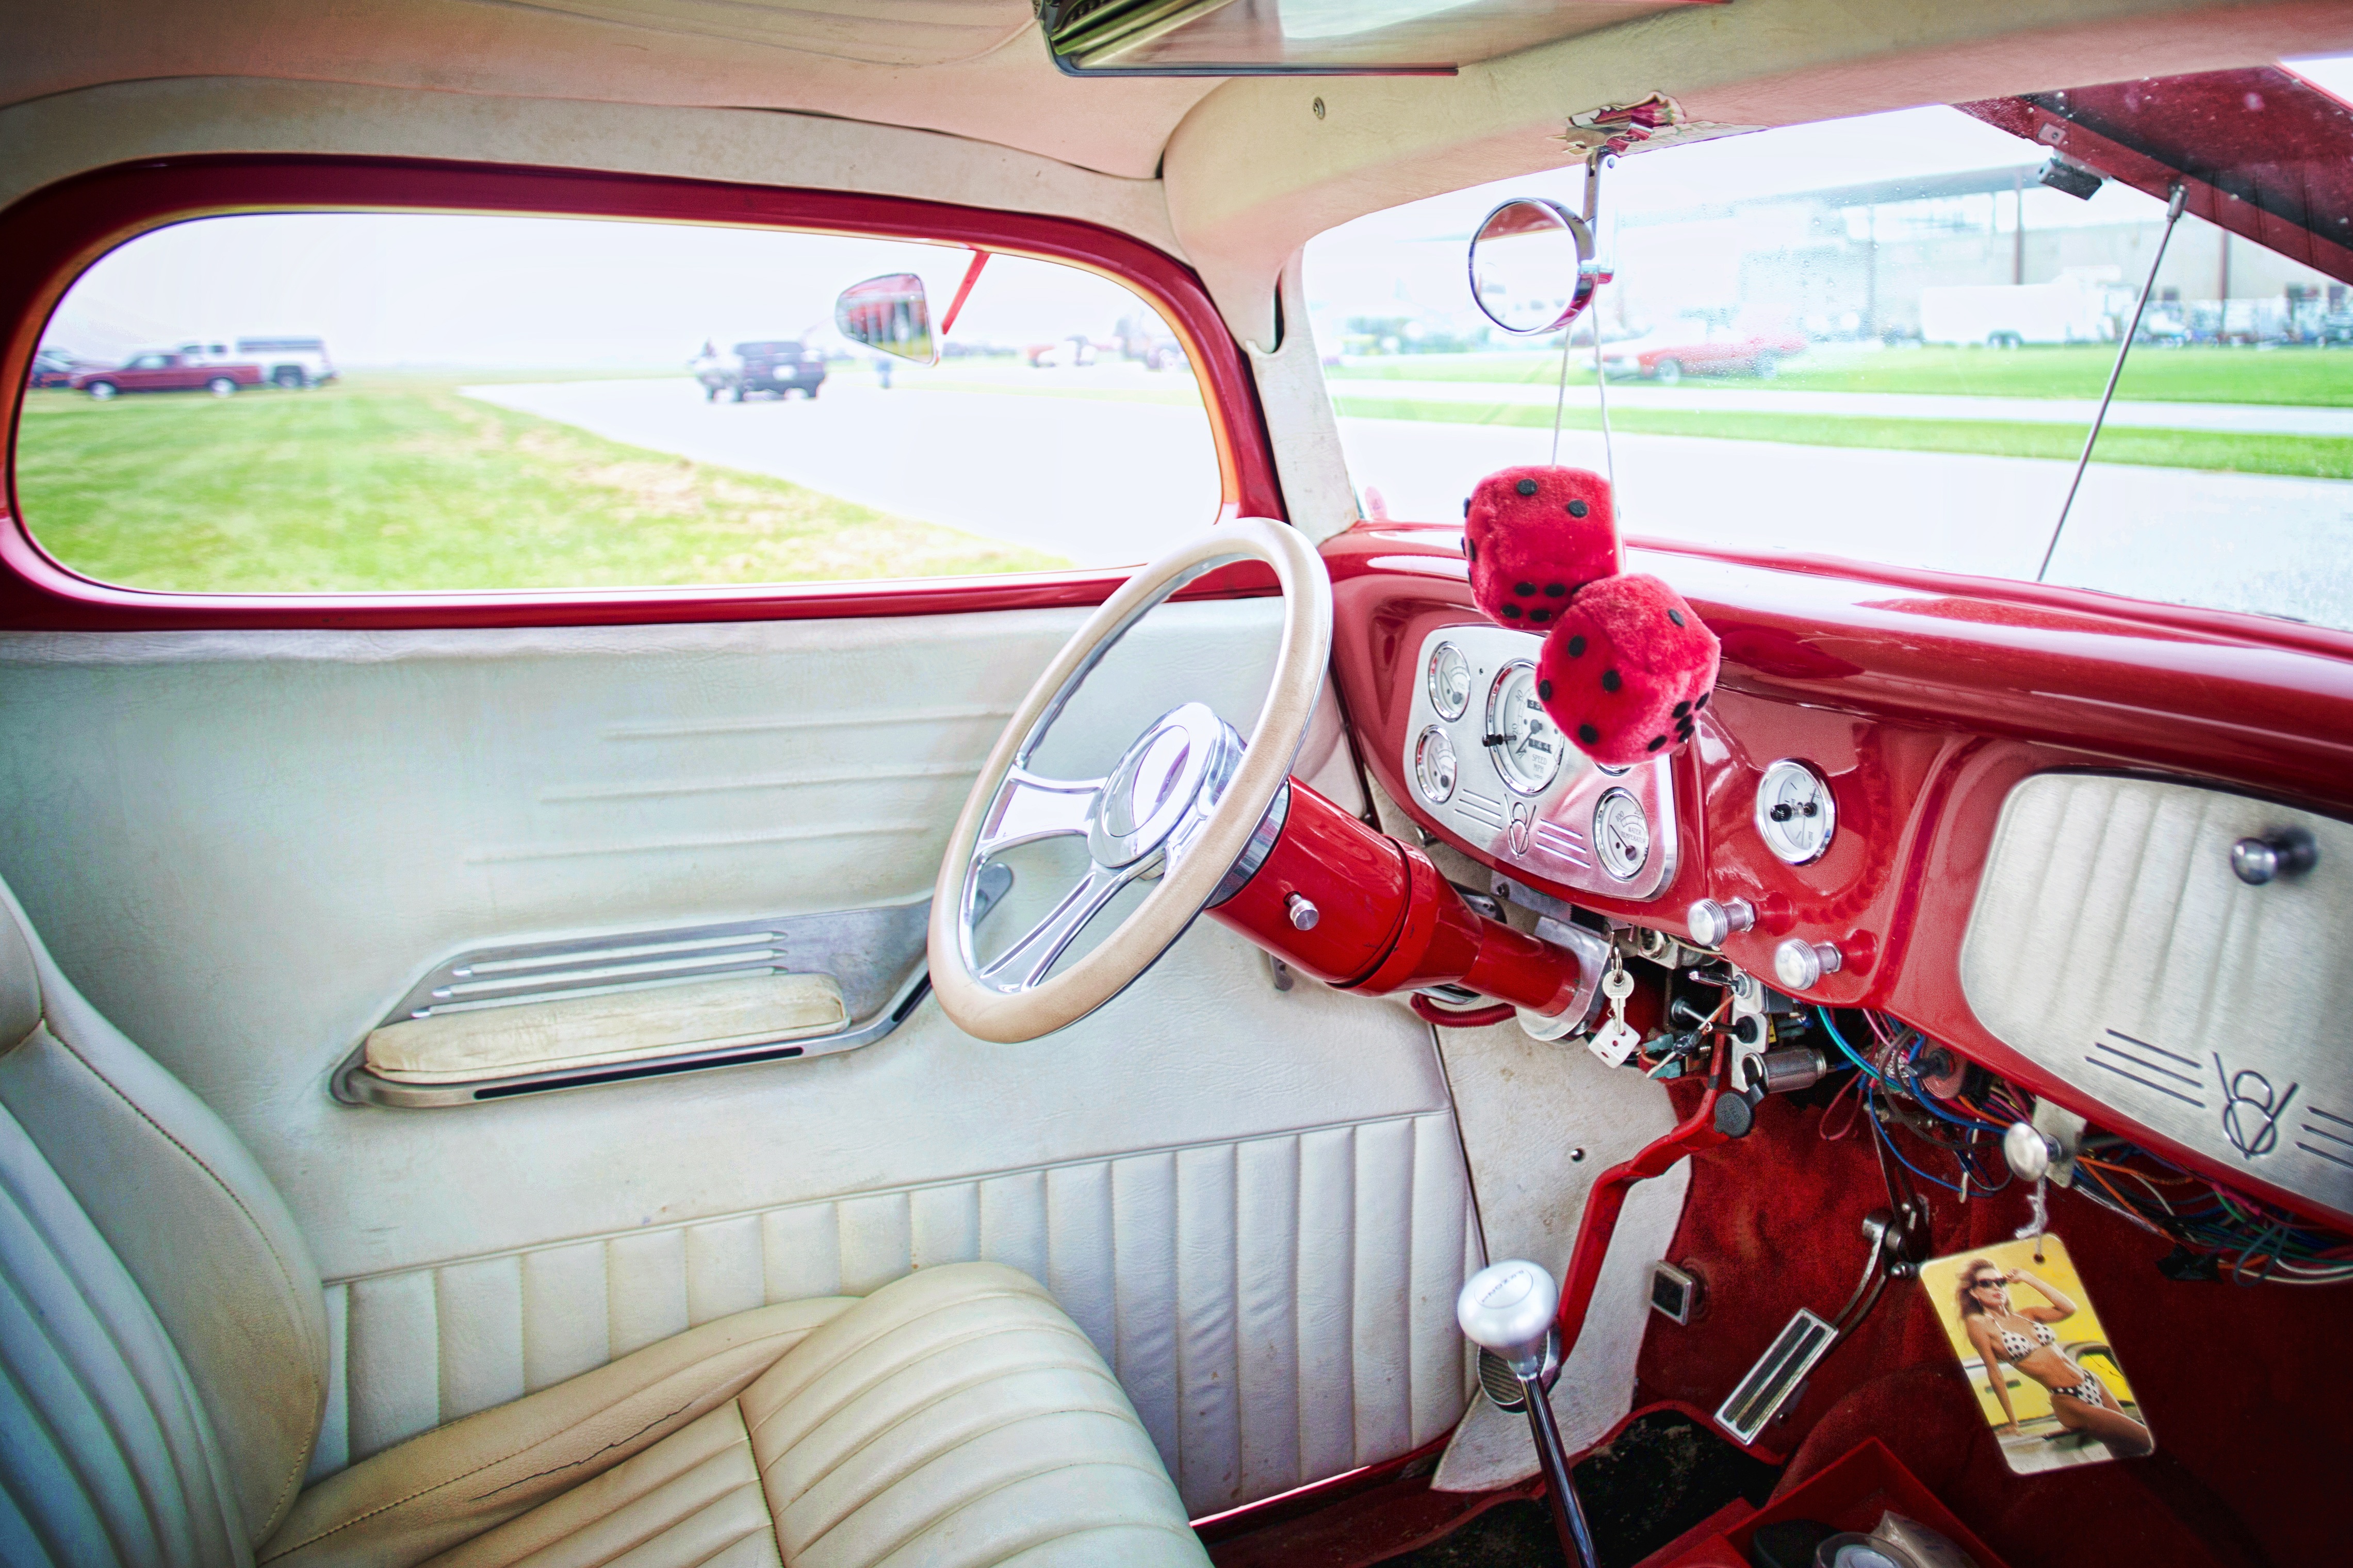
car, automobile, retro, interior, old, transportation, red, vehicle, auto, steering wheel, motor vehicle, vintage car, classic, shiny, stylish, antique car, land vehicle, automobile make, automotive exterior, luxury vehicle